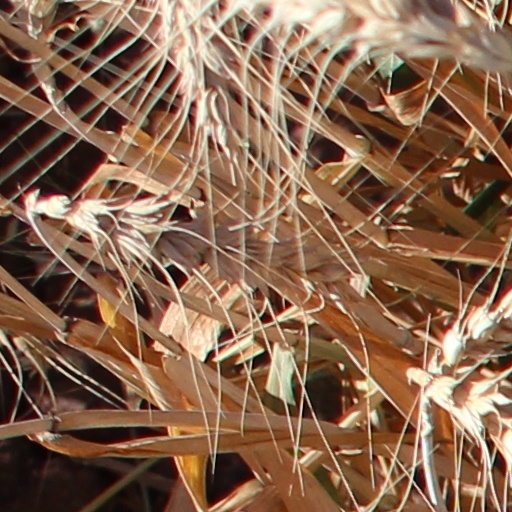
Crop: wheat